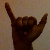
The image shows a hand gesture representing the letter 'Y' in Indian Sign Language.